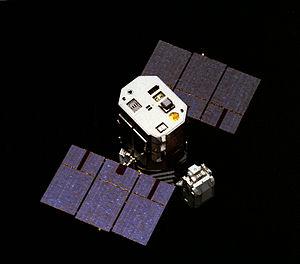
Solar Maximum Mission ou SolarMax est une mission d'étude du Soleil développée par la NASA et placée en orbite le 14 février 1980. Lancé à une période coïncidant avec le pic du cycle solaire de 11 ans de l'activité solaire, le satellite est chargé d'étudier en particulier les éruptions solaires qui caractérisent cette phase de la vie du Soleil. SolarMax emporte une série de spectromètres lui permettant de recueillir des données sur l'ensemble du spectre électromagnétique. SolarMax est le premier satellite à être réparé en orbite par un équipage de la navette spatiale américaine.